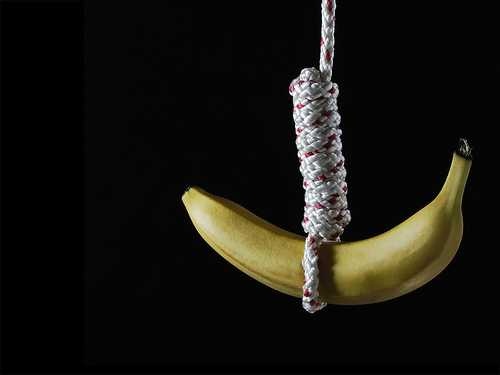
Label: Banana